Italian philosophy

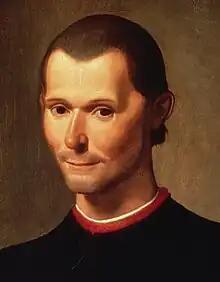
Niccolò Machiavelli (1469–1527), one of the main founders of modern political science.

Renaissance Humanism was a European intellectual movement that was a crucial component of the Renaissance, beginning in Florence in the latter half of the 14th century, and affected most of Italy. The humanist movement developed from the rediscovery by European scholars of Latin literary and Greek literary texts. Initially, a humanist was simply a scholar or teacher of Latin literature. By the mid-15th century humanism described a curriculum – the "studia humanitatis" – consisting of grammar, rhetoric, moral philosophy, poetry, and history as studied via Latin and Greek literary authors.